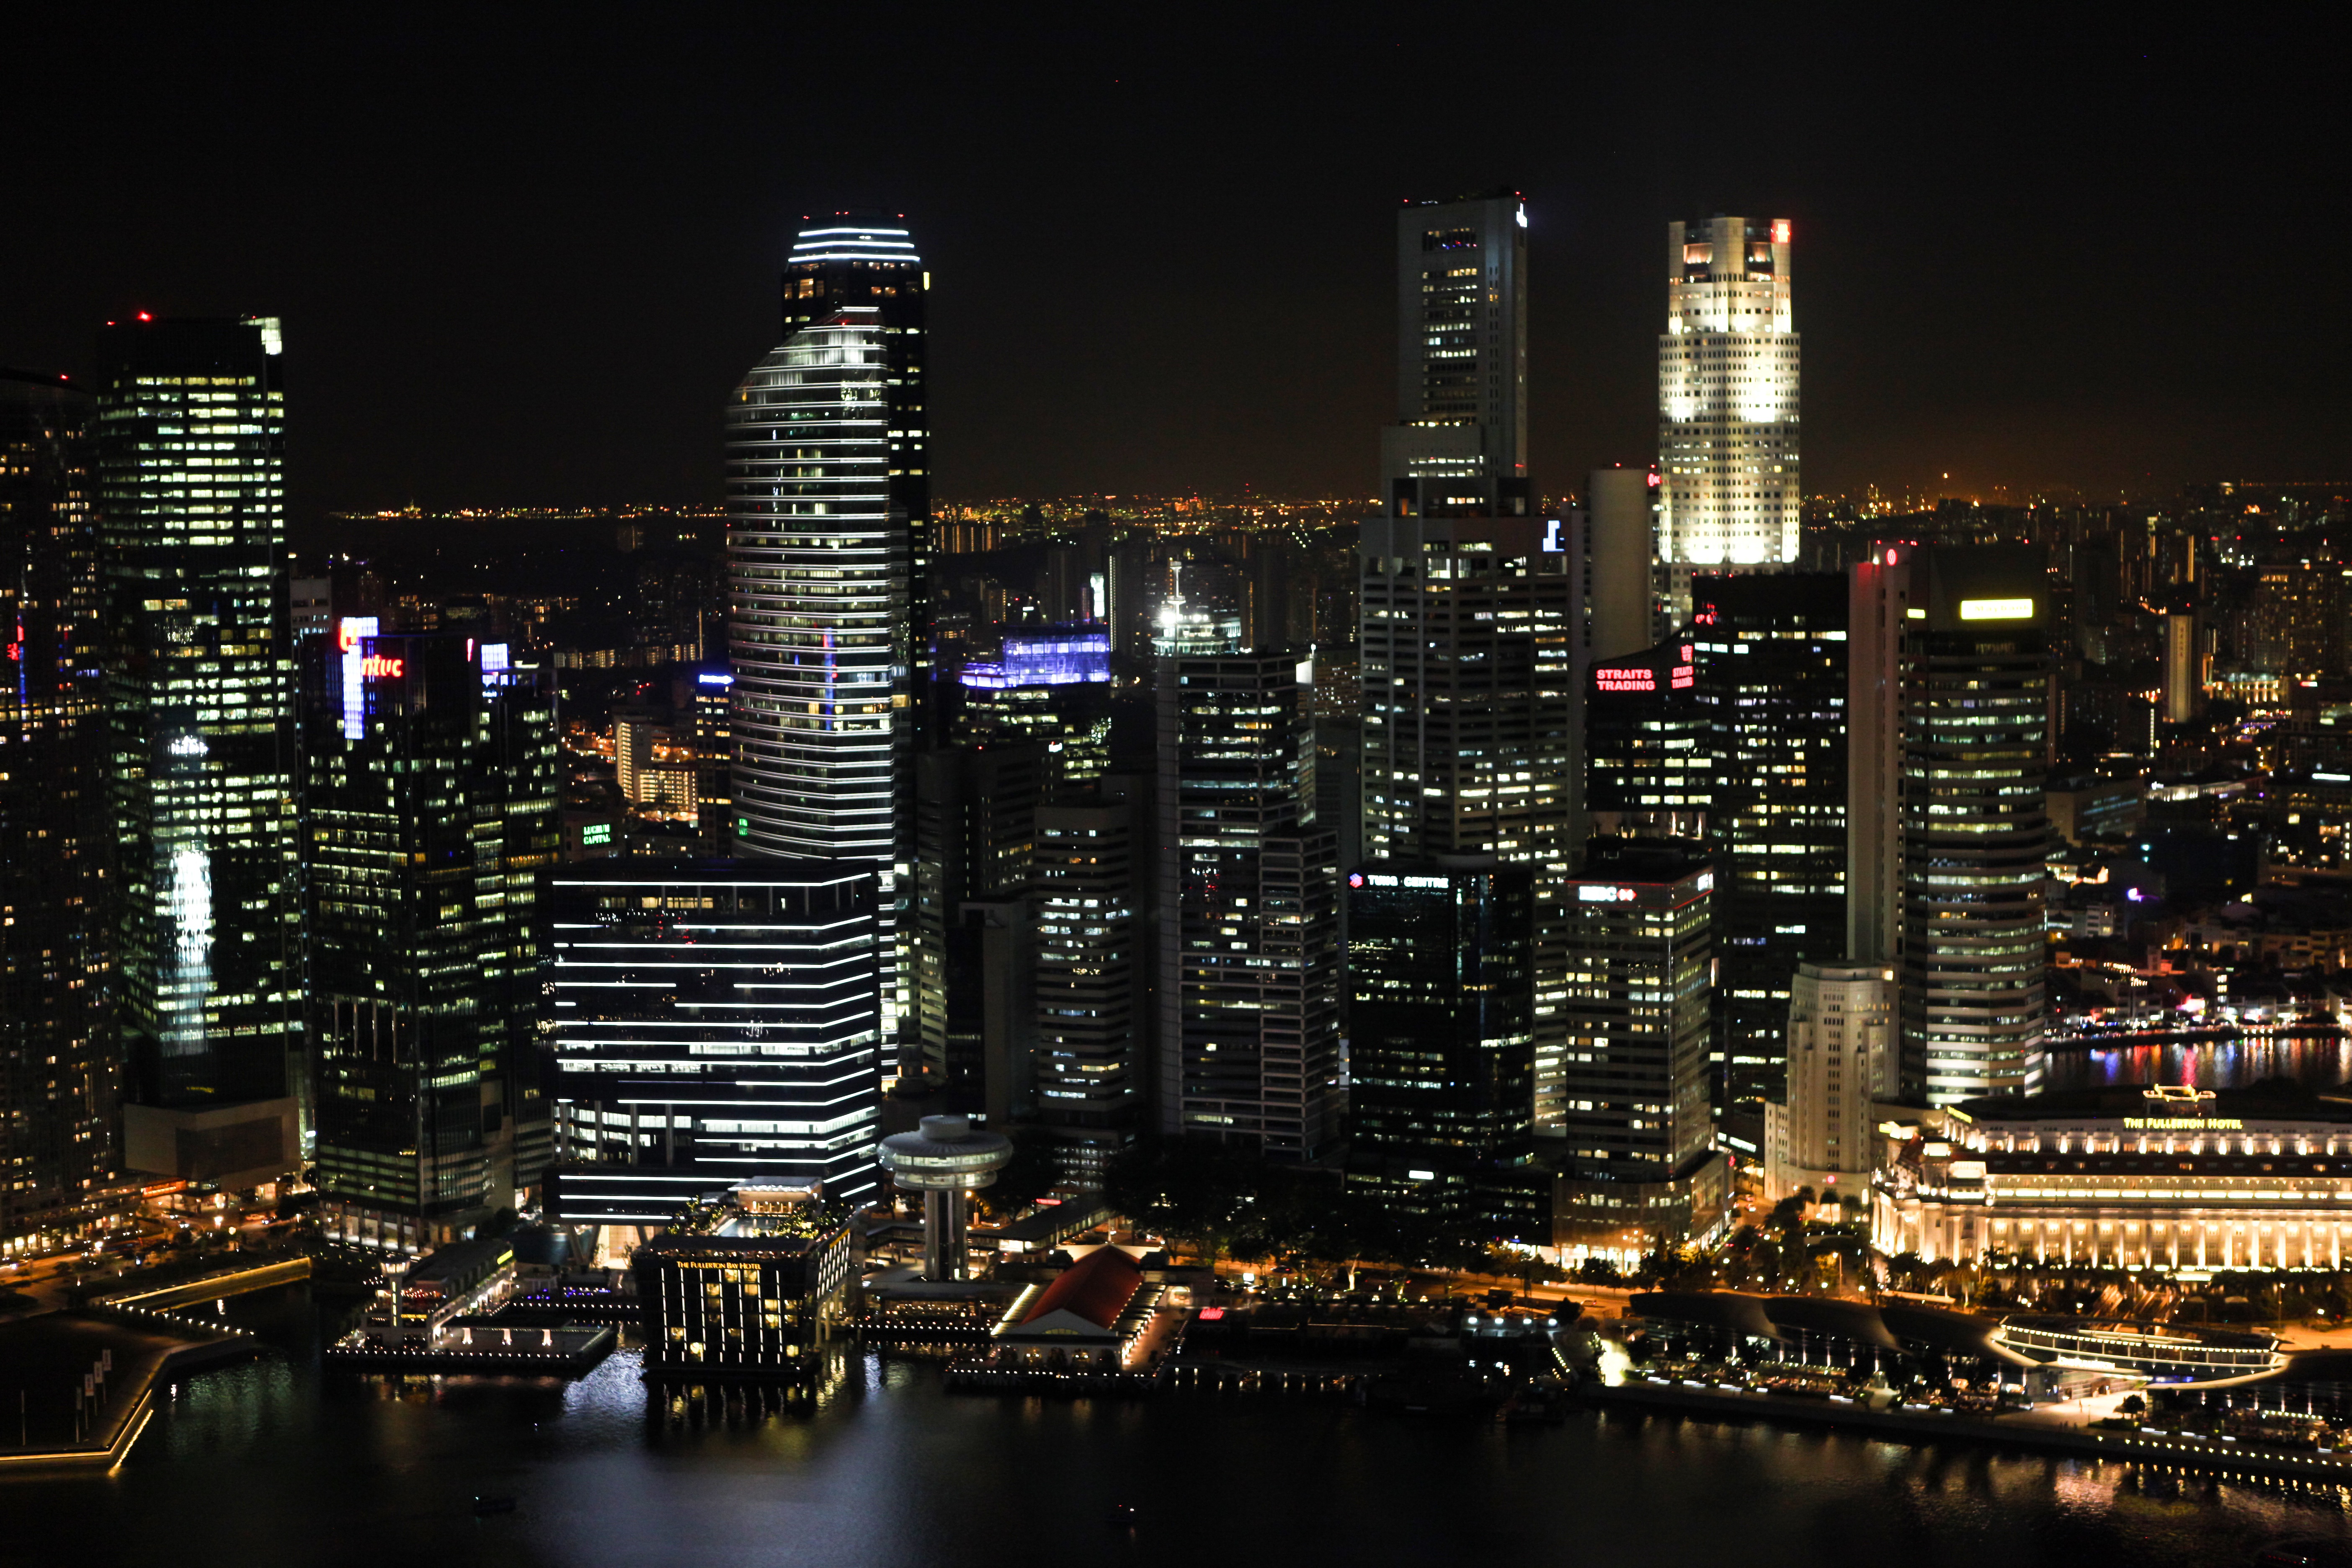
skyline, night, city, skyscraper, urban, river, cityscape, downtown, dusk, evening, reflection, tower block, lights, buildings, metropolis, urban area, geographical feature, human settlement, metropolitan area